George Russell (racing driver)

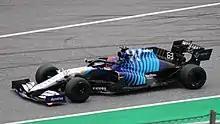
Russell at the 2021 Austrian Grand Prix. He finished 11th, but received praise from Fernando Alonso for his performance.

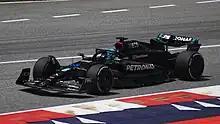
Russell at the 2023 Austrian Grand Prix

ART promoted Russell to its Formula Two team for the 2018 season. In addition, Mercedes promoted Russell to first-team reserve driver, sharing duties with Pascal Wehrlein. The 2018 F2 grid was "possibly the strongest field of the [] decade", and featured several future F1 racers, including Lando Norris, Alex Albon, Nyck de Vries, and Nicholas Latifi.